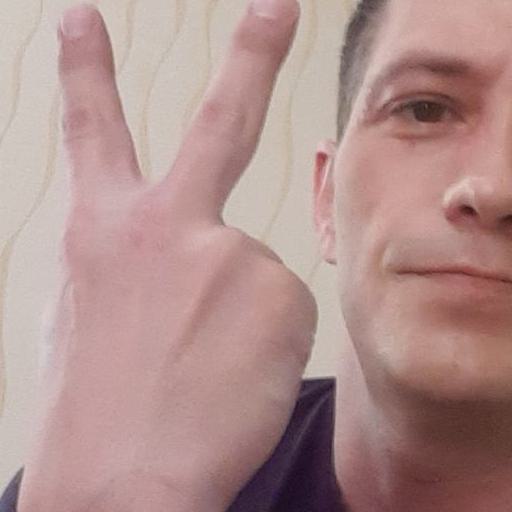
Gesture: peace_inverted